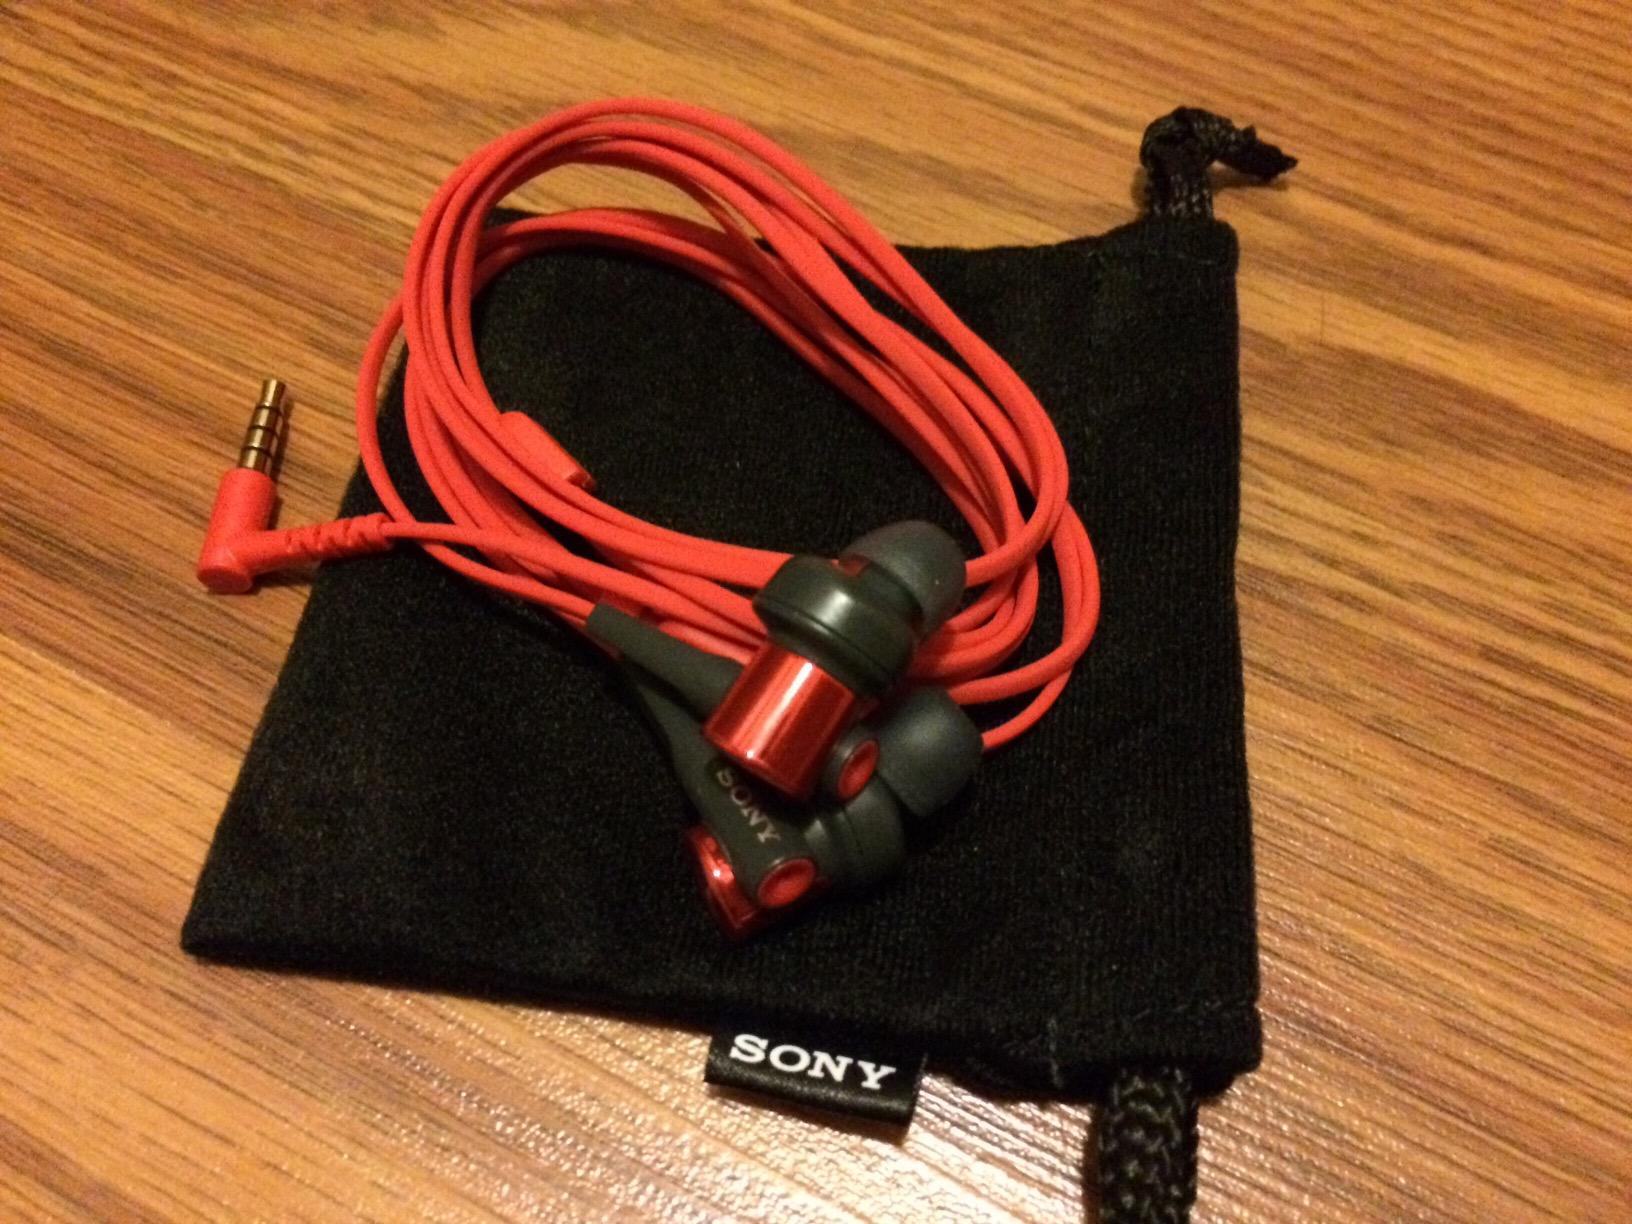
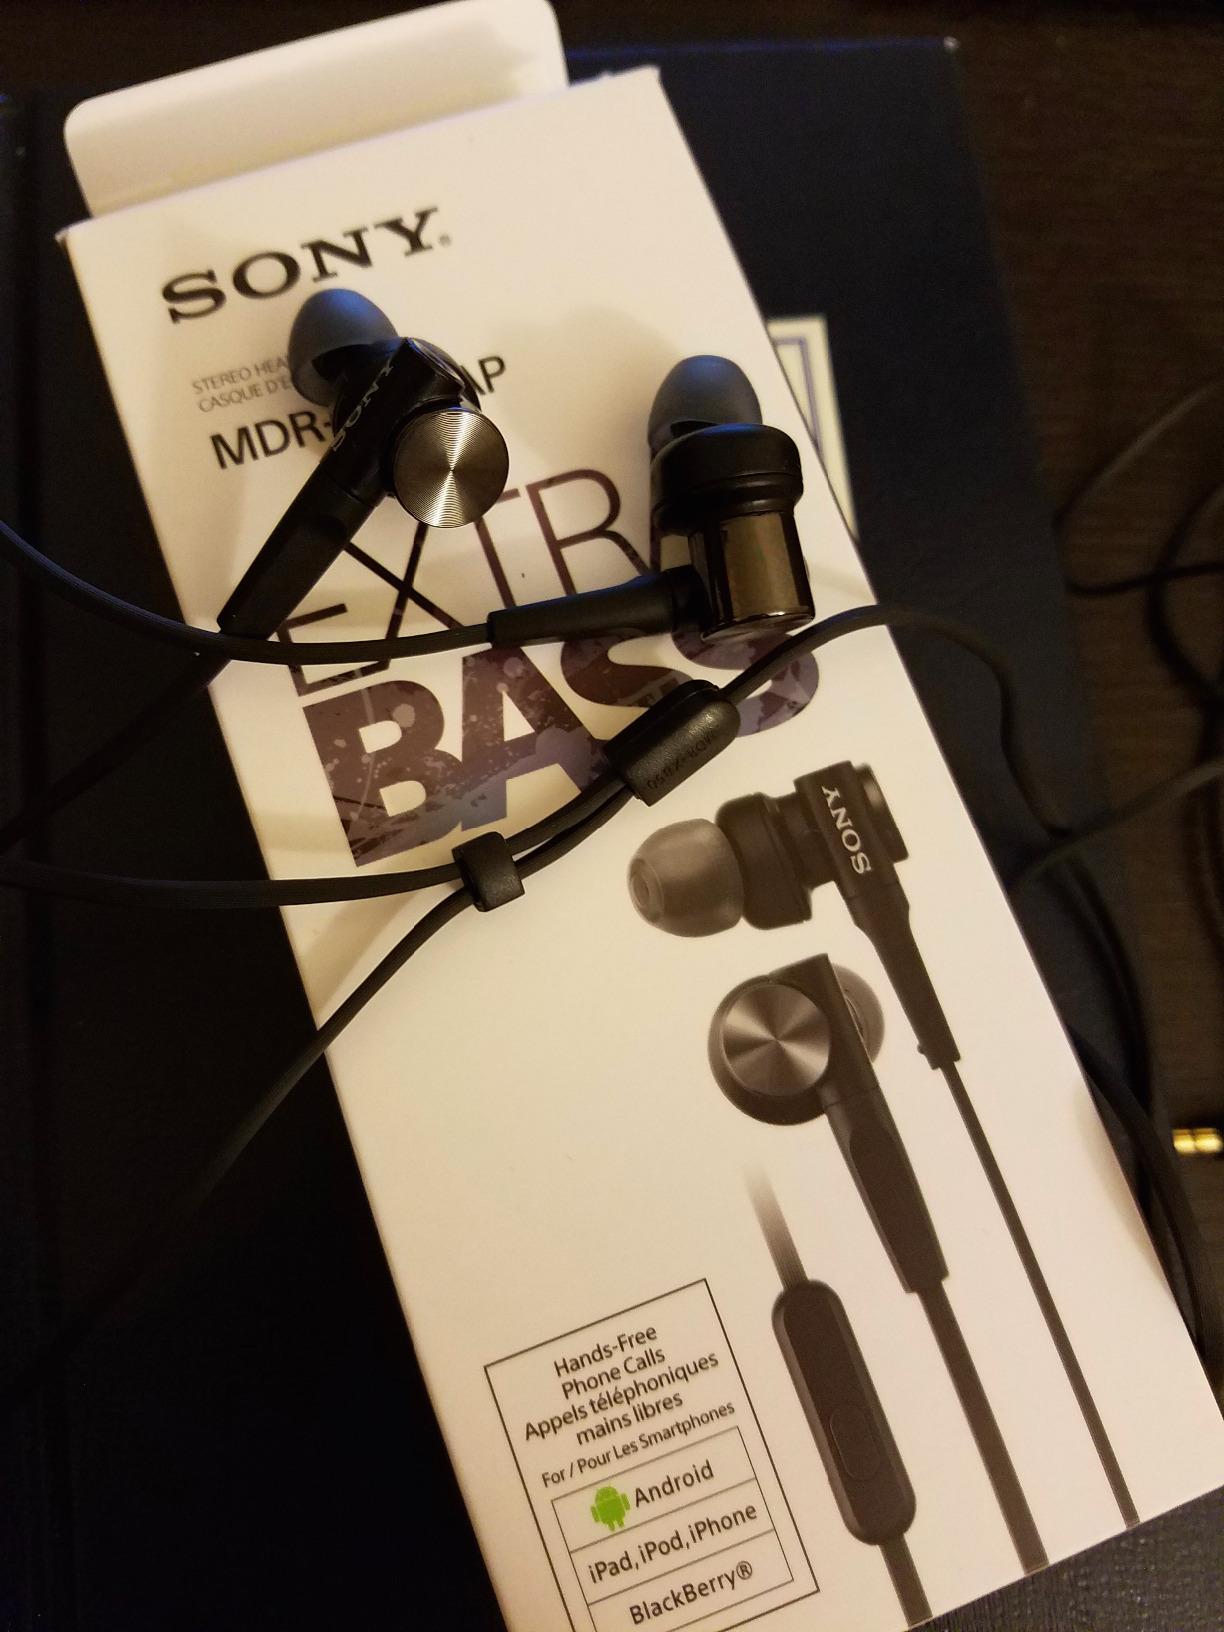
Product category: headphones
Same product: no